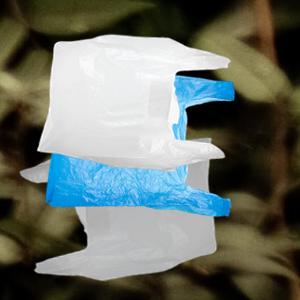
Label: plasticbags